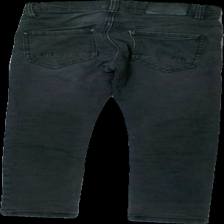
View: back
Type: Jeans
Category: Children
Brand: Lab Industries (Kappahl)
Colors: Grey
Material: ?
Cut: Regular
Size: 134
Season: All
Trend: Denim
Damage location: bottom right
Damage 2 location: middle left
Damage 3 location: bottom right
Price range: 50-100
Recommended usage: Reuse
Description: grå jeans